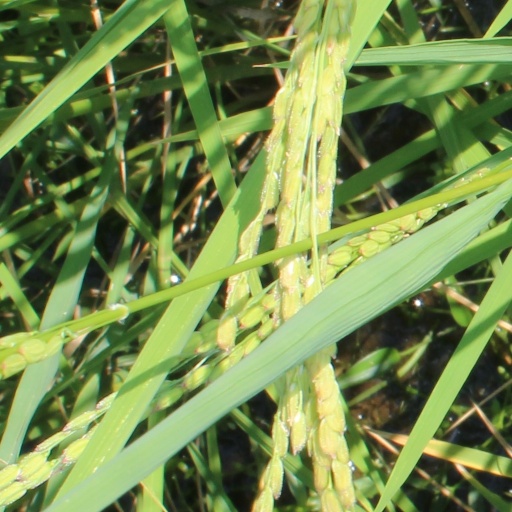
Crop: rice